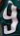
Number: 9